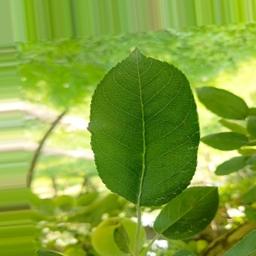
Label: Healthy